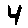
Label: 4